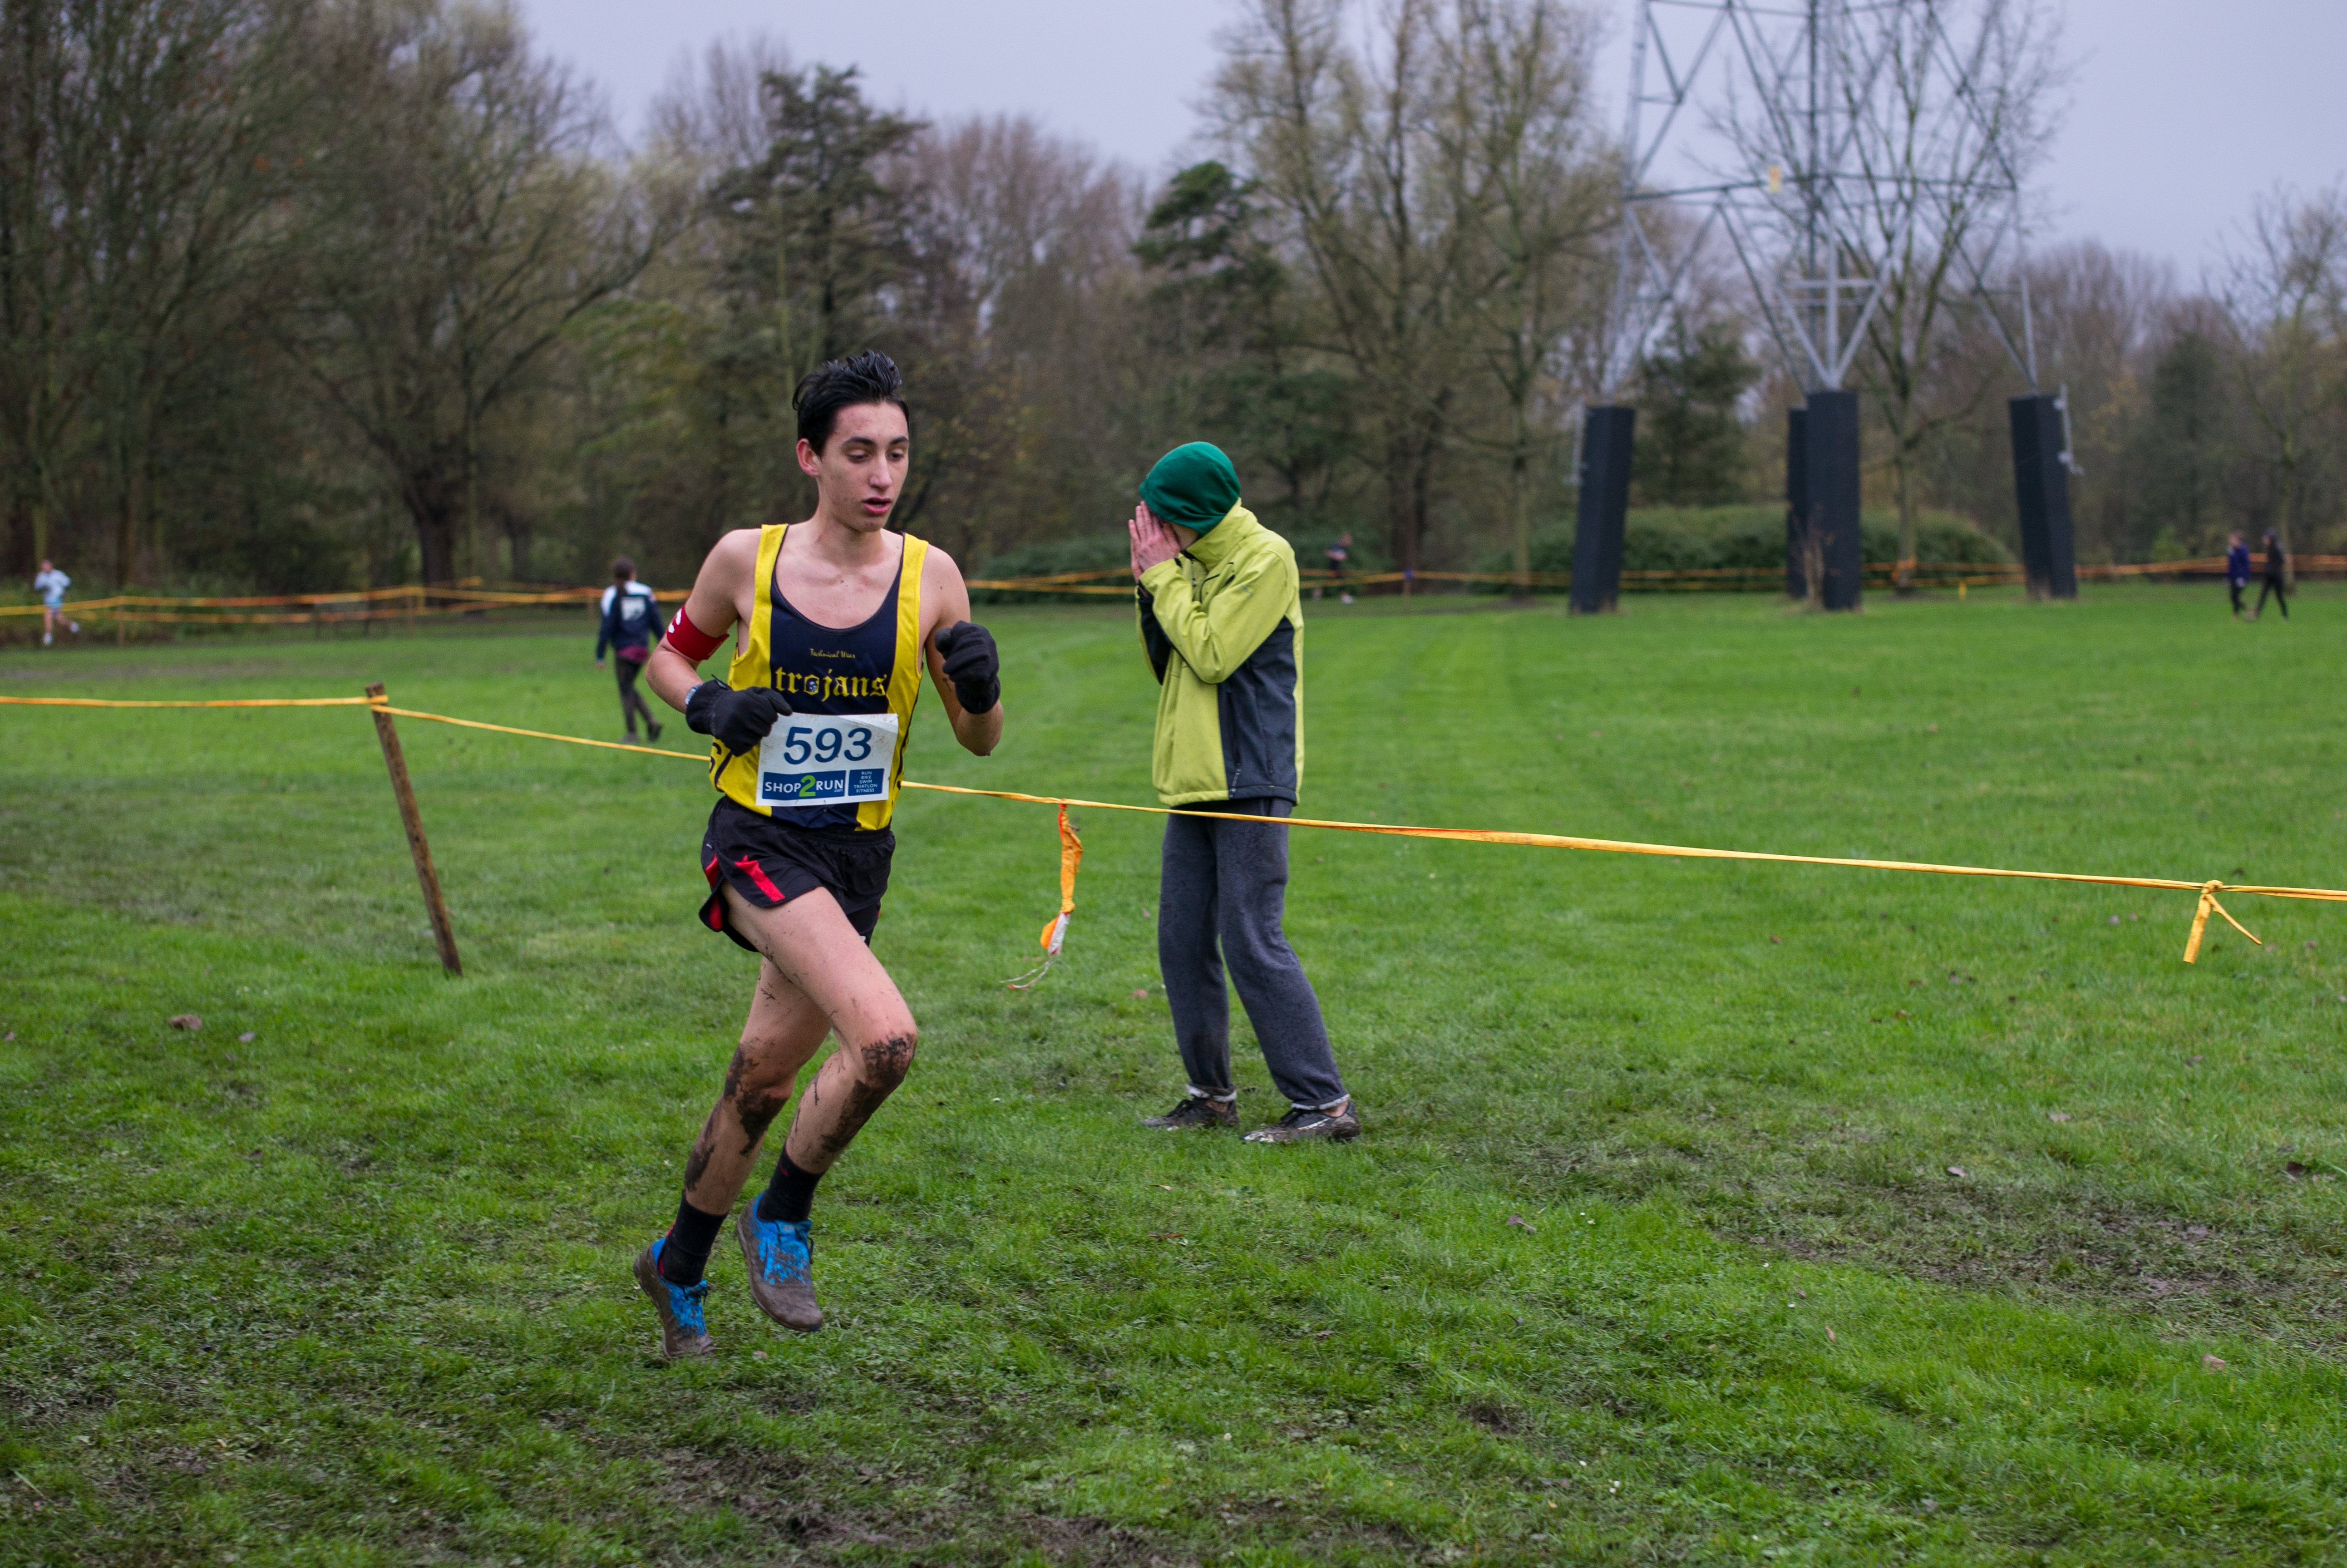
person, running, recreation, race, sports, endurance, athletics, sprint, physical exercise, outdoor recreation, human action, individual sports, endurance sports, ultramarathon, duathlon, cross country running